Fireman Jim Flynn

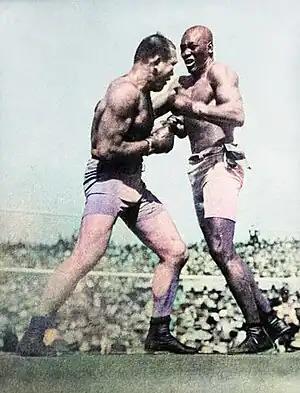
Jack Johnson boxing on right with Jim Jeffries

On 4 July 1912, in one of his most important bouts, Flynn challenged for the World Heavyweight Title a second time against Jack Johnson in Las Vegas, New Mexico. Despite being warned by the referee, Flynn continually attempted to headbutt Johnson, and the local sheriff eventually stepped in during the ninth round to stop the fight in Johnson's favor. Johnson won the fight decisively and was barely touched by the fists of Flynn, who was repeatedly the victim of Johnson's blows.